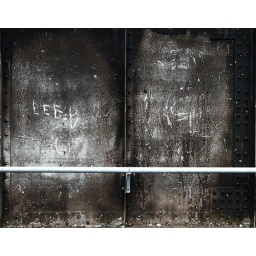
Old train bridge in Hot Springs,NC